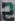
Number: 2